GWR 4900 Class 4953 Pitchford Hall

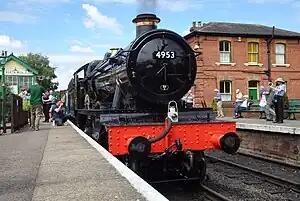
4953 "Pitchford Hall" on the Epping Ongar Railway in June 2023

4953 "Pitchford Hall" is a 4-6-0 Hall class steam locomotive built by the Great Western Railway (GWR), currently preserved at the Epping Ongar Railway.